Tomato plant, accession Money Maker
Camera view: tilt-top (135 deg); turntable rotation: 240 degrees
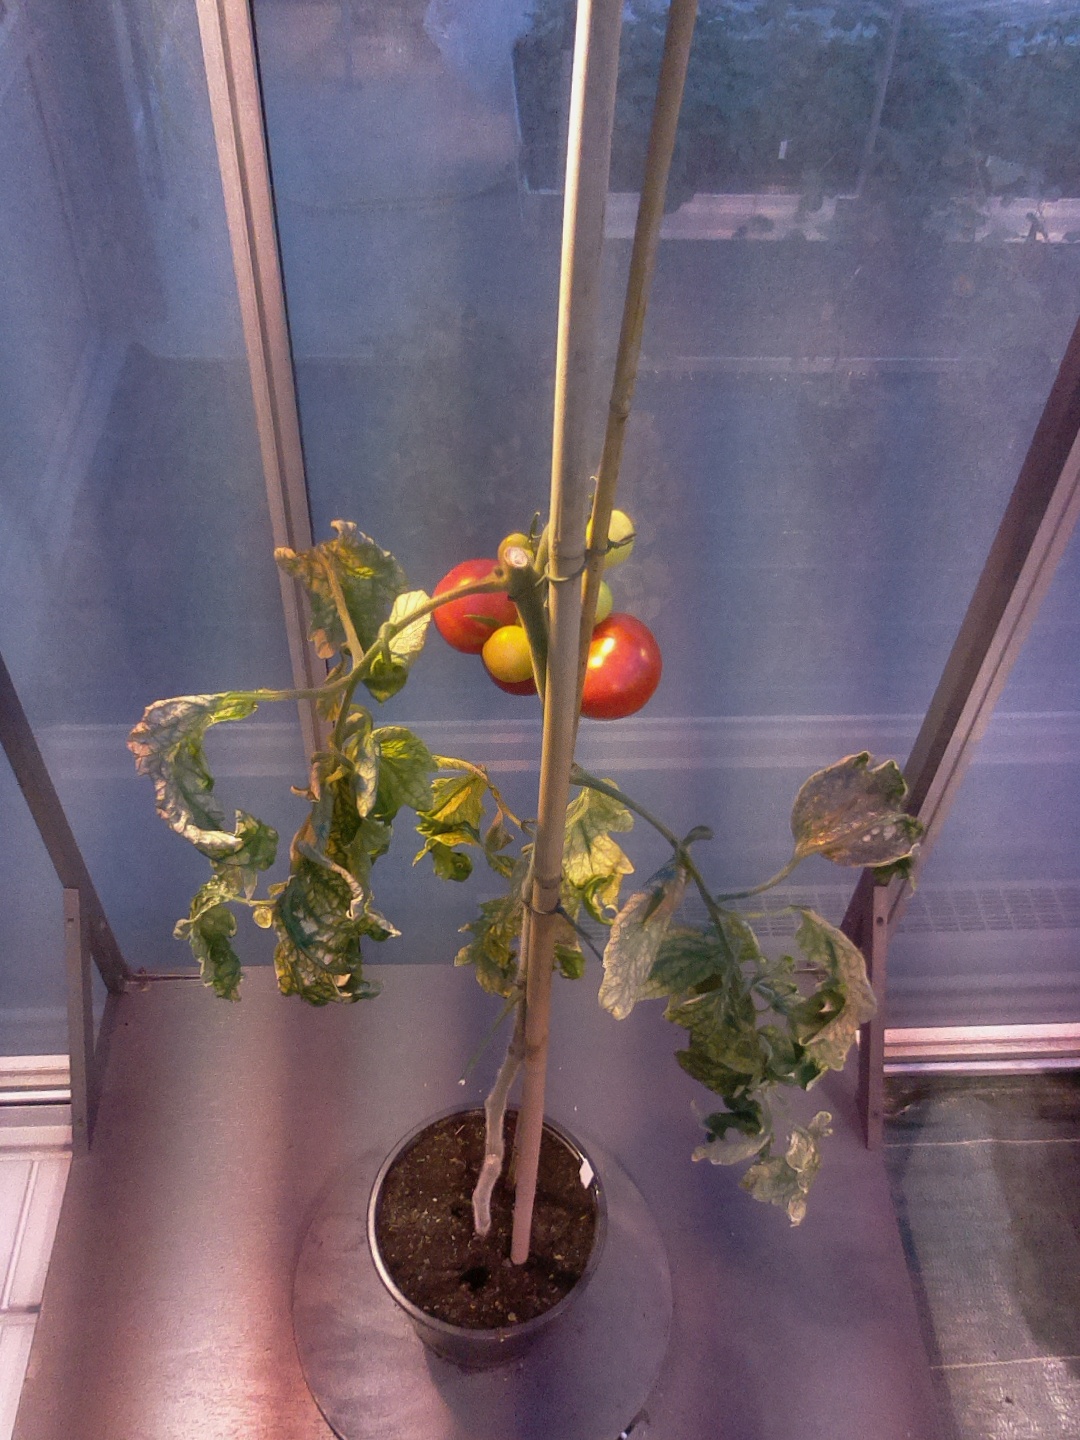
BBCH growth stage 85: 50%-60% of fruits show typical fully ripe color